Ammunition boot

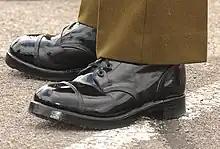
Soldier of the British Army's Army Air Corps wearing Boots, Ankle, General Service ("ammo boots") as part of ceremonial No 2 Dress in 2011

Ammunition boots are a form of military footwear. They were the standard combat boot for the British Army and other forces around the British Empire and Commonwealth from at least the mid-1860s until their replacement a century later in the 1960s with the rubber-soled Boots DMS (for 'Direct Moulded Sole').